Ponce, Puerto Rico

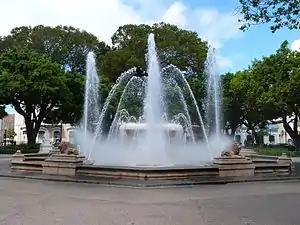
The Lions Fountain in Plaza Las Delicias

Elevations include Cerro de Punta at , the highest in Puerto Rico, located in Barrio Anón in the territory of the municipality of Ponce. Mount Jayuya, at is located on the boundary between Barrio Anón and Barrio Saliente in Jayuya. Cerro Maravilla, at nearly above sea level, is located to the east of Barrio Anón. There are many other mountains at lower elevations in the municipality, such as the Montes Llanos ridge and Mount Diablo, at and Mount Marueño, at , and Pinto Peak, among others. Part of the Toro Negro Forest is located in Barrio Anón. Coastal promontories include Cuchara, Peñoncillo, Carnero, and Cabullón points. Fifty-six percent of the municipality consists of slopes 10 degrees or greater.